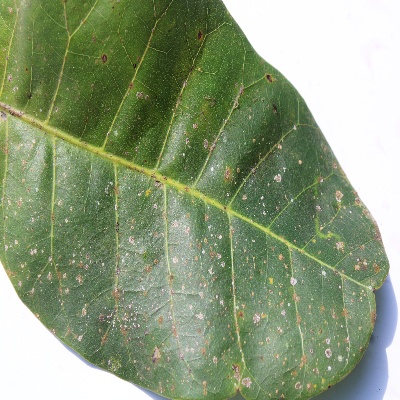
Crop: Cashew
Condition: red rust